Friedrichshafen

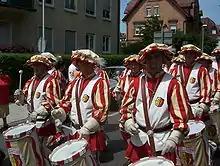
A fanfare band

The Seehasen-Fanfarenzug was founded in 1956 on the occasion of the and Erich Deisel, a teacher at the Graf Zeppelin Gymnasium. At that time the club consisted of four drummers and two fanfare players. In 1959 the first typical yellow and red costumes reminiscent of the character from the Spanish era were designed. In 1972 the fanfare band took part in the German Championship of Fanfare Bands and came eighth place. Up until the 50th anniversary in 2006, he organized many concerts abroad and won several prizes in competitions across Germany.